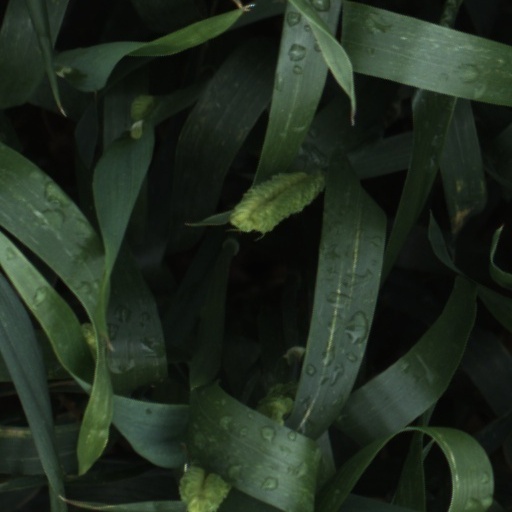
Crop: wheat